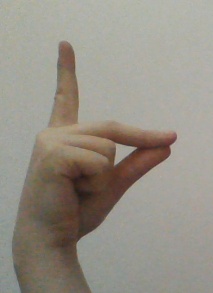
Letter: ta